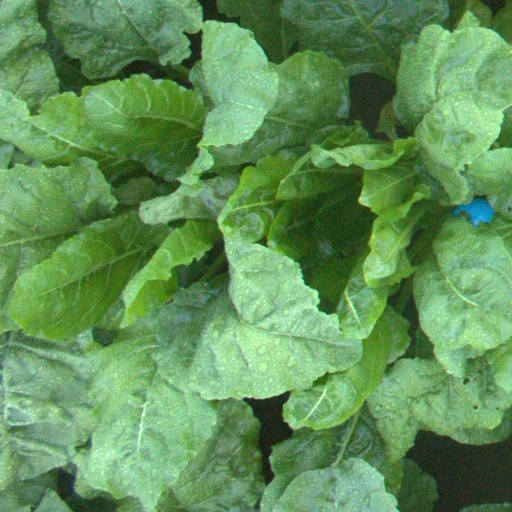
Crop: sugar beet